La gitanilla

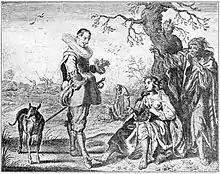
Don Juan en Constançe (Proef-steen van den Trou-ringh, 1636) A. Mattham naar Adriaen van de Venne

La gitanilla ("The Little Gypsy Girl") is the first novella contained in Miguel de Cervantes's collection of short stories, the "Novelas ejemplares" ("The Exemplary Novels)."